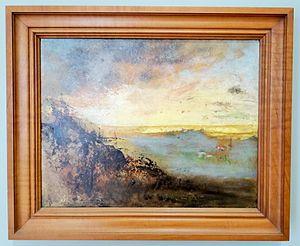
Auguste Rodin, Crépuscule d'or sur les dunes en forêt de Soignes, huile sur papier collé sur carton, Paris, musée Rodin.
Auguste Rodin, né à Paris le 12 novembre 1840 et mort à Meudon le 17 novembre 1917, est l'un des plus importants sculpteurs français de la seconde moitié du XIXᵉ siècle, considéré comme un des pères de la sculpture moderne.